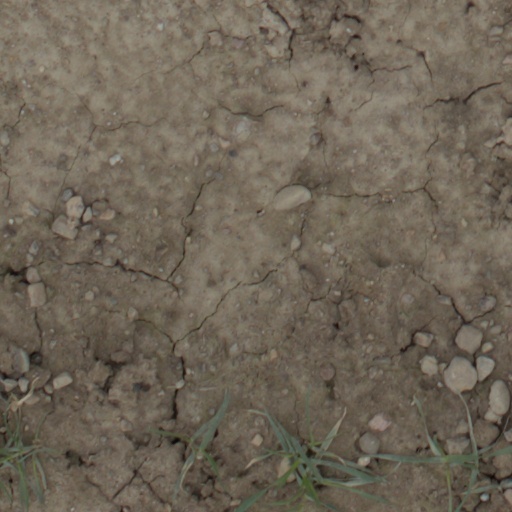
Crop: wheat